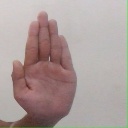
अक्षर: ध